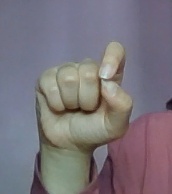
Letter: fa